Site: brandenburg
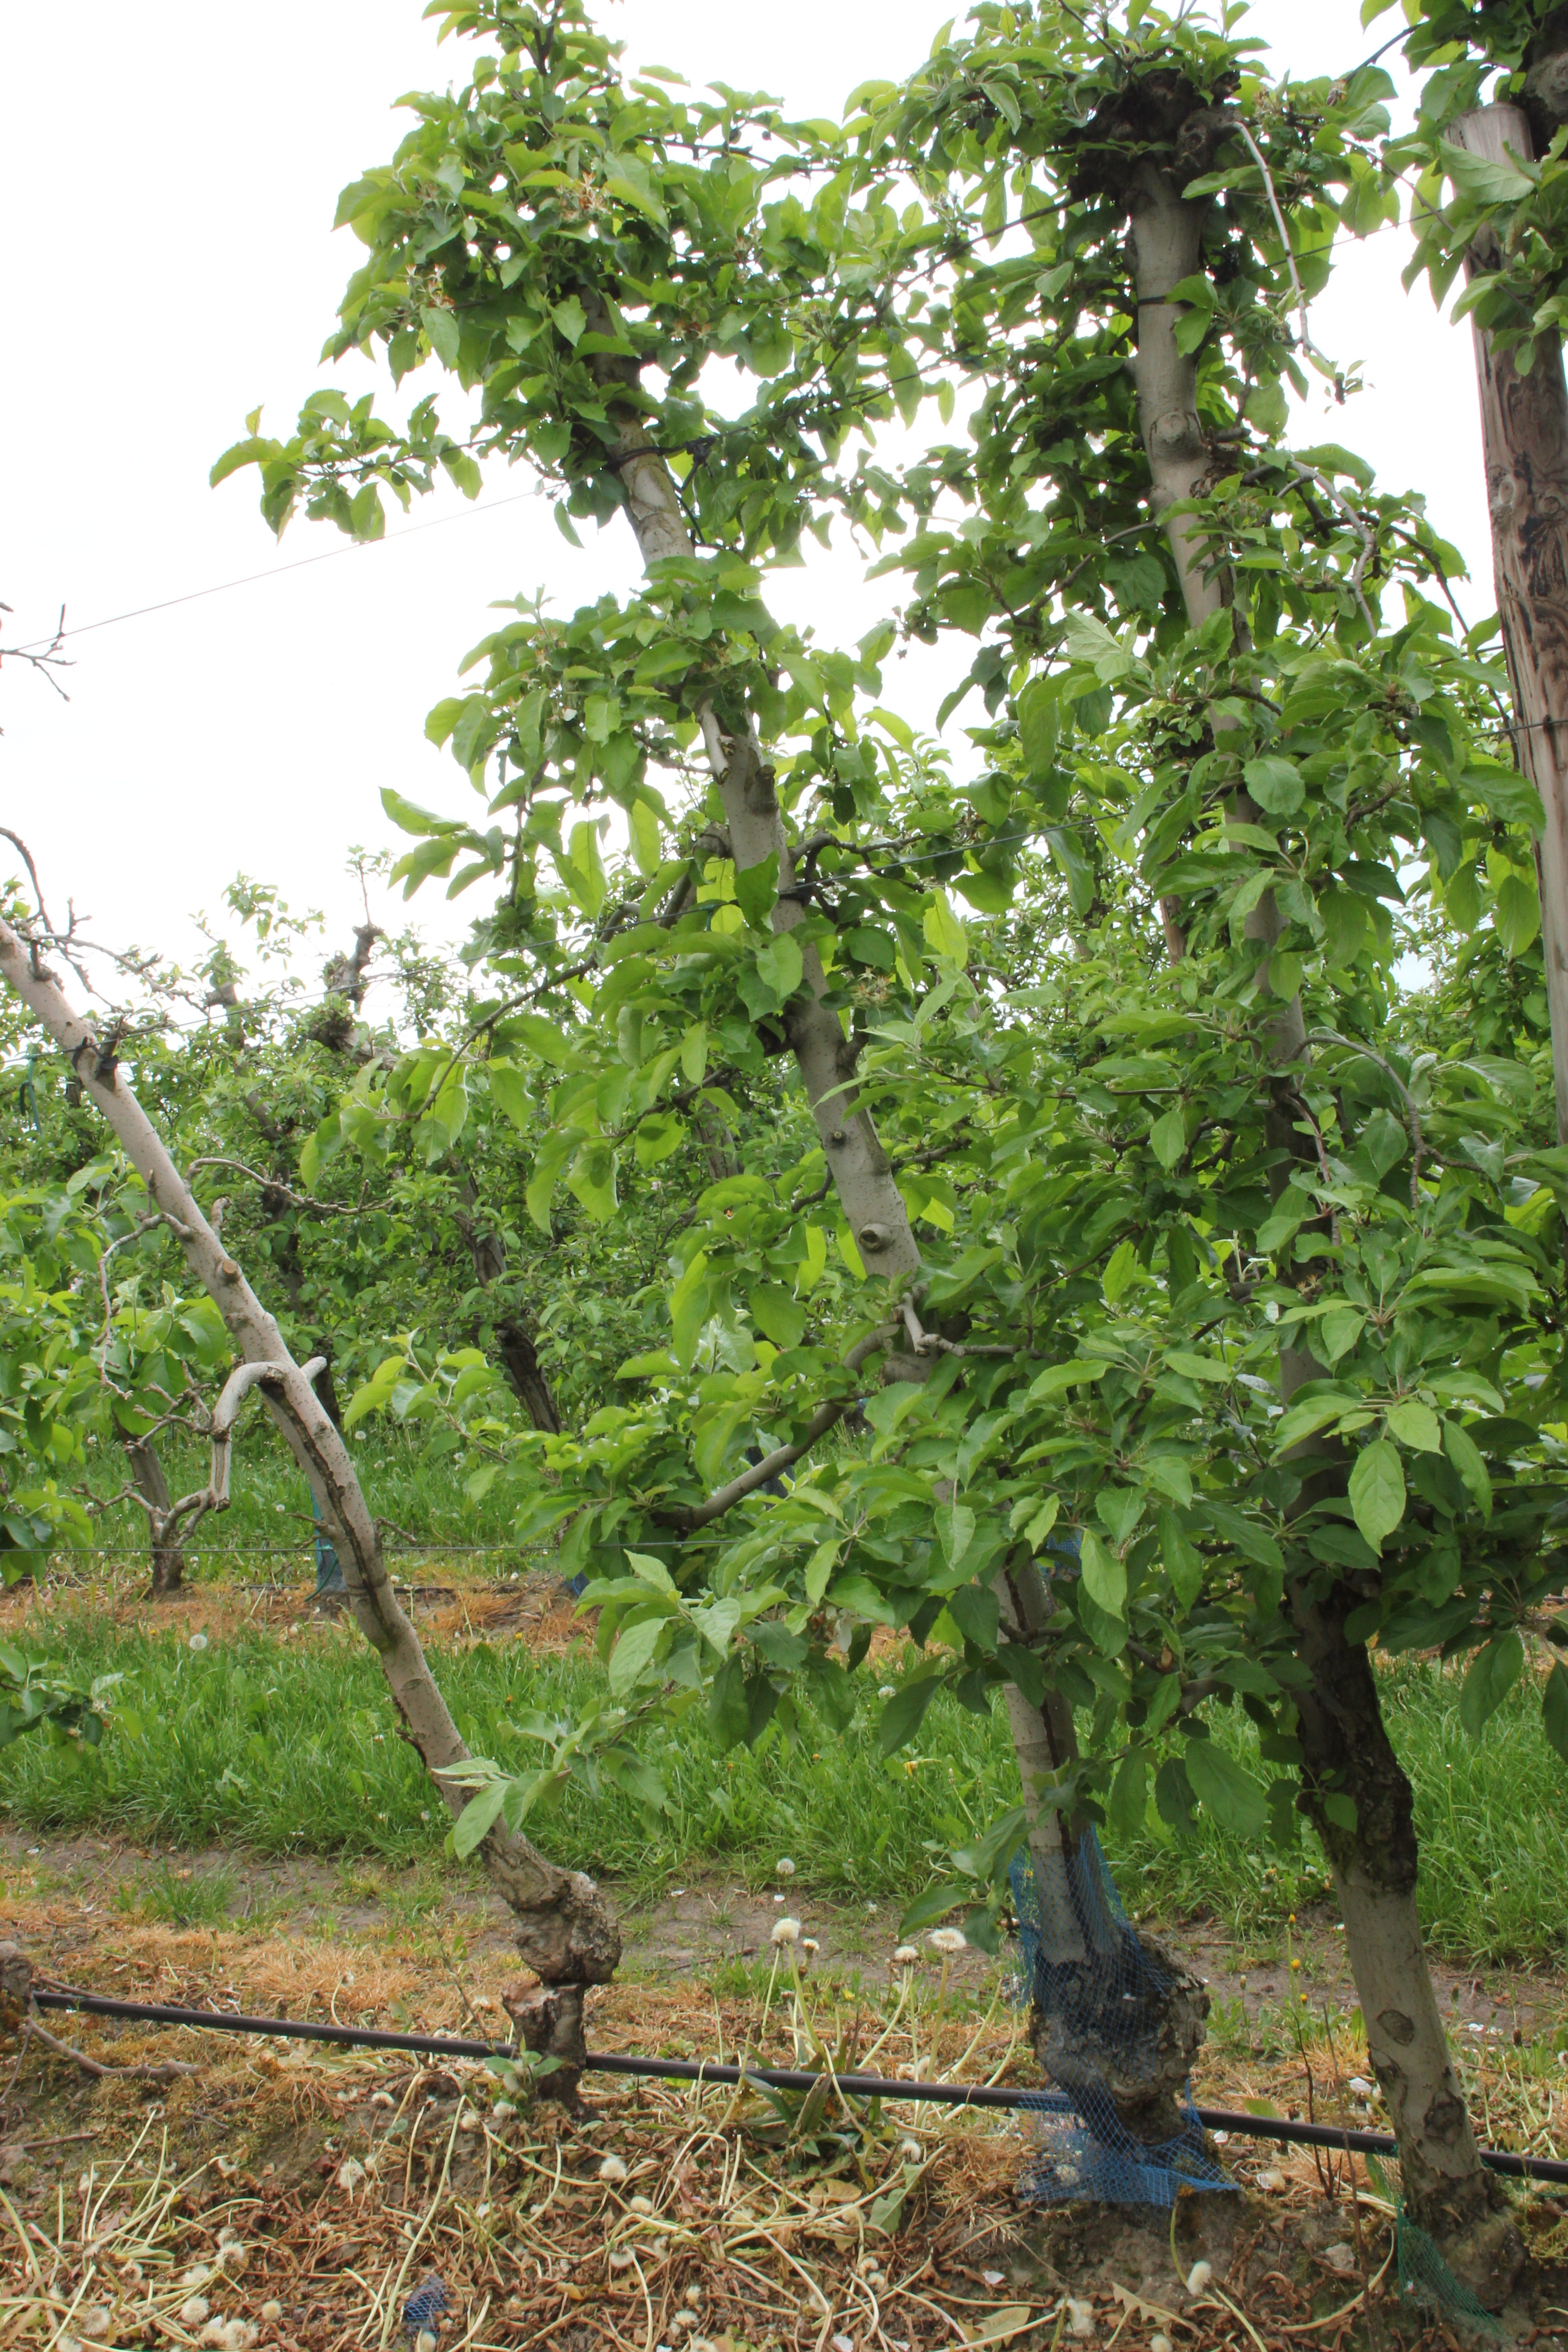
Growth stage (BBCH 67): Flowering